Branch Bocock

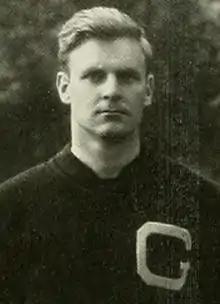
Bocock pictured in "Yackety Yack 1912", North Carolina yearbook

James Branch Bocock (March 10, 1884 – May 25, 1946) was an American college football, college basketball, and college baseball coach. He served as the head football coach at the University of Georgia (1908), Virginia Agricultural and Mechanical College and Polytechnic Institute (VPI)—now known as Virginia Tech (1909–1910, 1912–1915), the University of North Carolina (1911), Louisiana State University (1920–1921), the University of South Carolina (1925–1926), and The College of William & Mary (1928–1930, 1936–1938), compiling a career college football head coaching record of 98–55–9. Bocock was also the head basketball coach at VPI (1909–1911, 1913–1915), LSU (1920–1921), and South Carolina (1924–1927), tallying a career college basketball head coaching mark of 109–33, and the head baseball coach at VPI (1910–1911, 1914), LSU (1922–1923), and South Carolina (1925–1927), amassing a career college baseball head coaching record of 70–54–2.